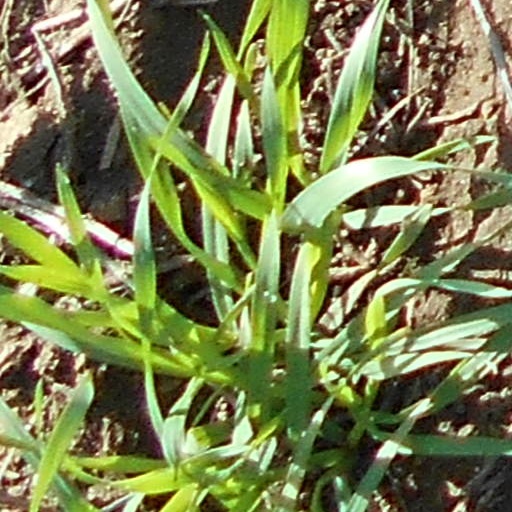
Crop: wheat